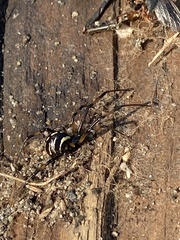
Species: Lactrodectus_hesperus